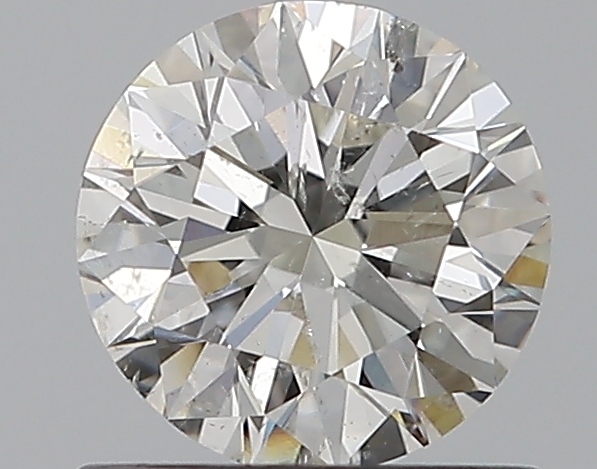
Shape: round
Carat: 0.7
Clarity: SI2
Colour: I
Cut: EX
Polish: EX
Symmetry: VG
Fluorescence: N
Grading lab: GIA
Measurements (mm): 5.63 x 5.67 x 3.52